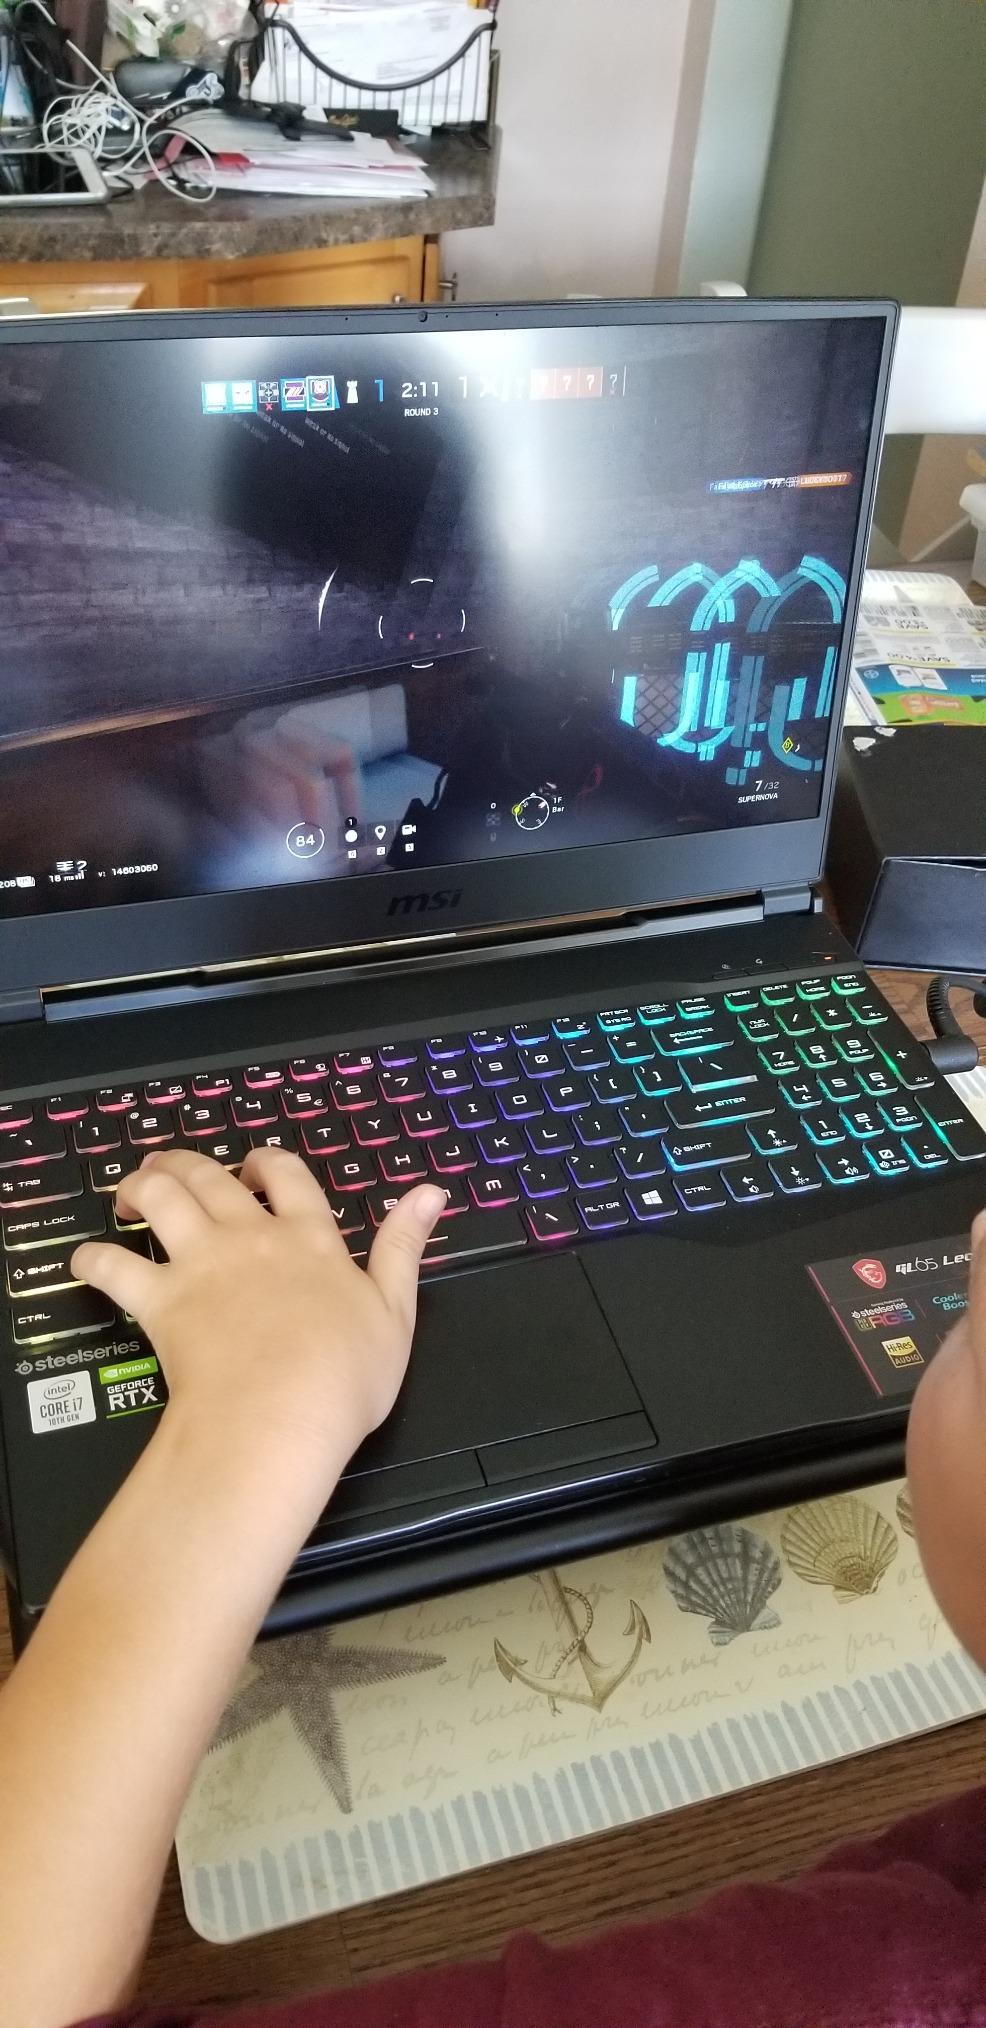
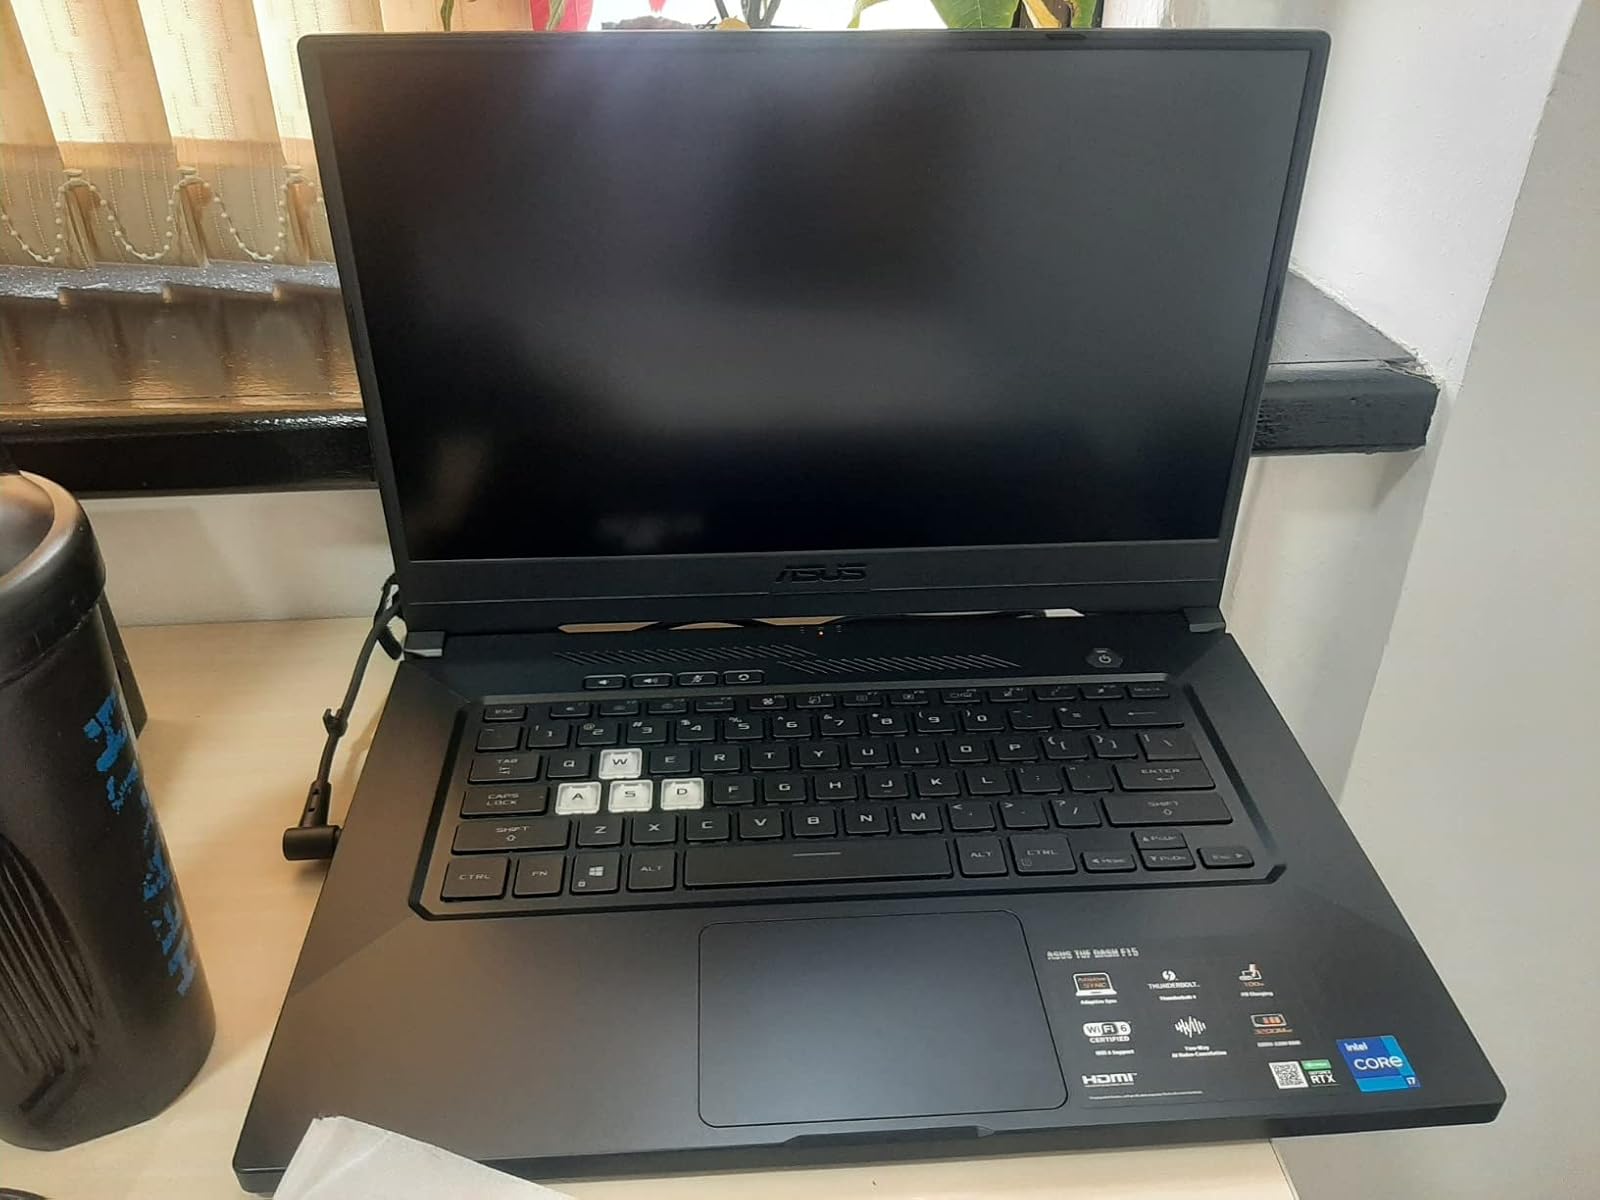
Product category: laptop
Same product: no